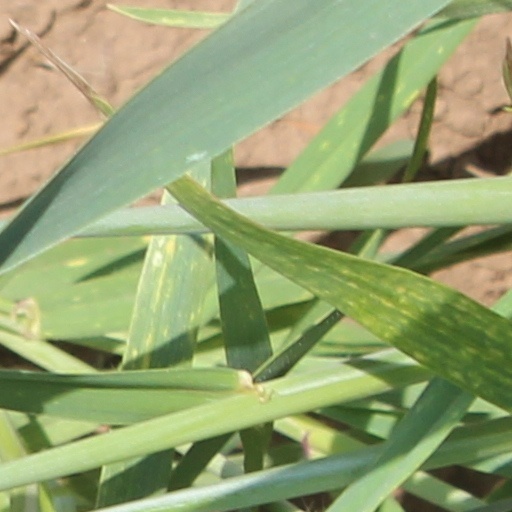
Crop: wheat